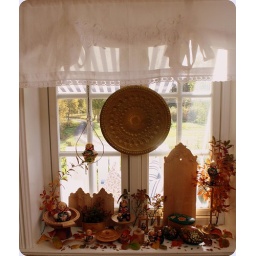
My kitchen window in October is filled with wood carvings, Russian hand-painted, Babuska, decorated three eggs and autumn leaves.